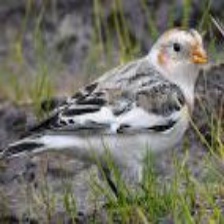
Species: MCKAYS BUNTING
Scientific name: PLECTROPHENAX HYPERBOREUS
ImageNet parent category: indigo_bunting